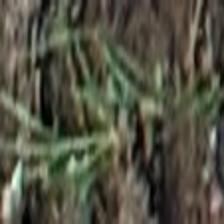
Label: clustered